Tadesse Abraham

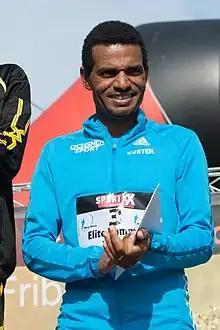
Tadesse at the Morat Fribourg in 2014

Tadesse waited 10 years to obtain Swiss citizenship officially in 2014 and began to represent his adopted country from that point on at international competitions. His career rose exponentially to new heights upon his return to championship racing after a 10-year dormant period. His first event was right in Zürich, where he finished ninth respectably, at the 2014 European Championships on 17 August. He expressed pride in "wearing the [Swiss] shirt and doing something for [his] country".